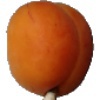
Label: apricot